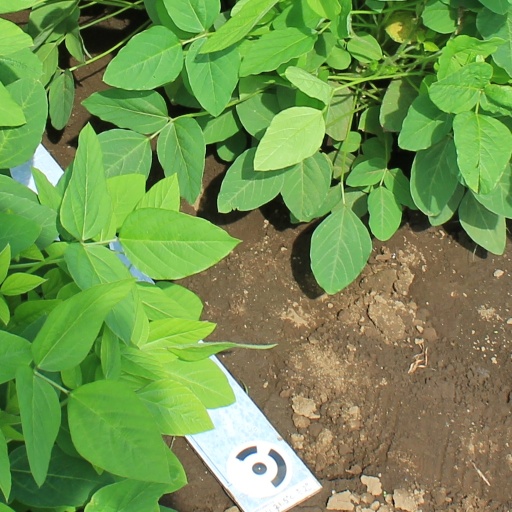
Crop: soybean